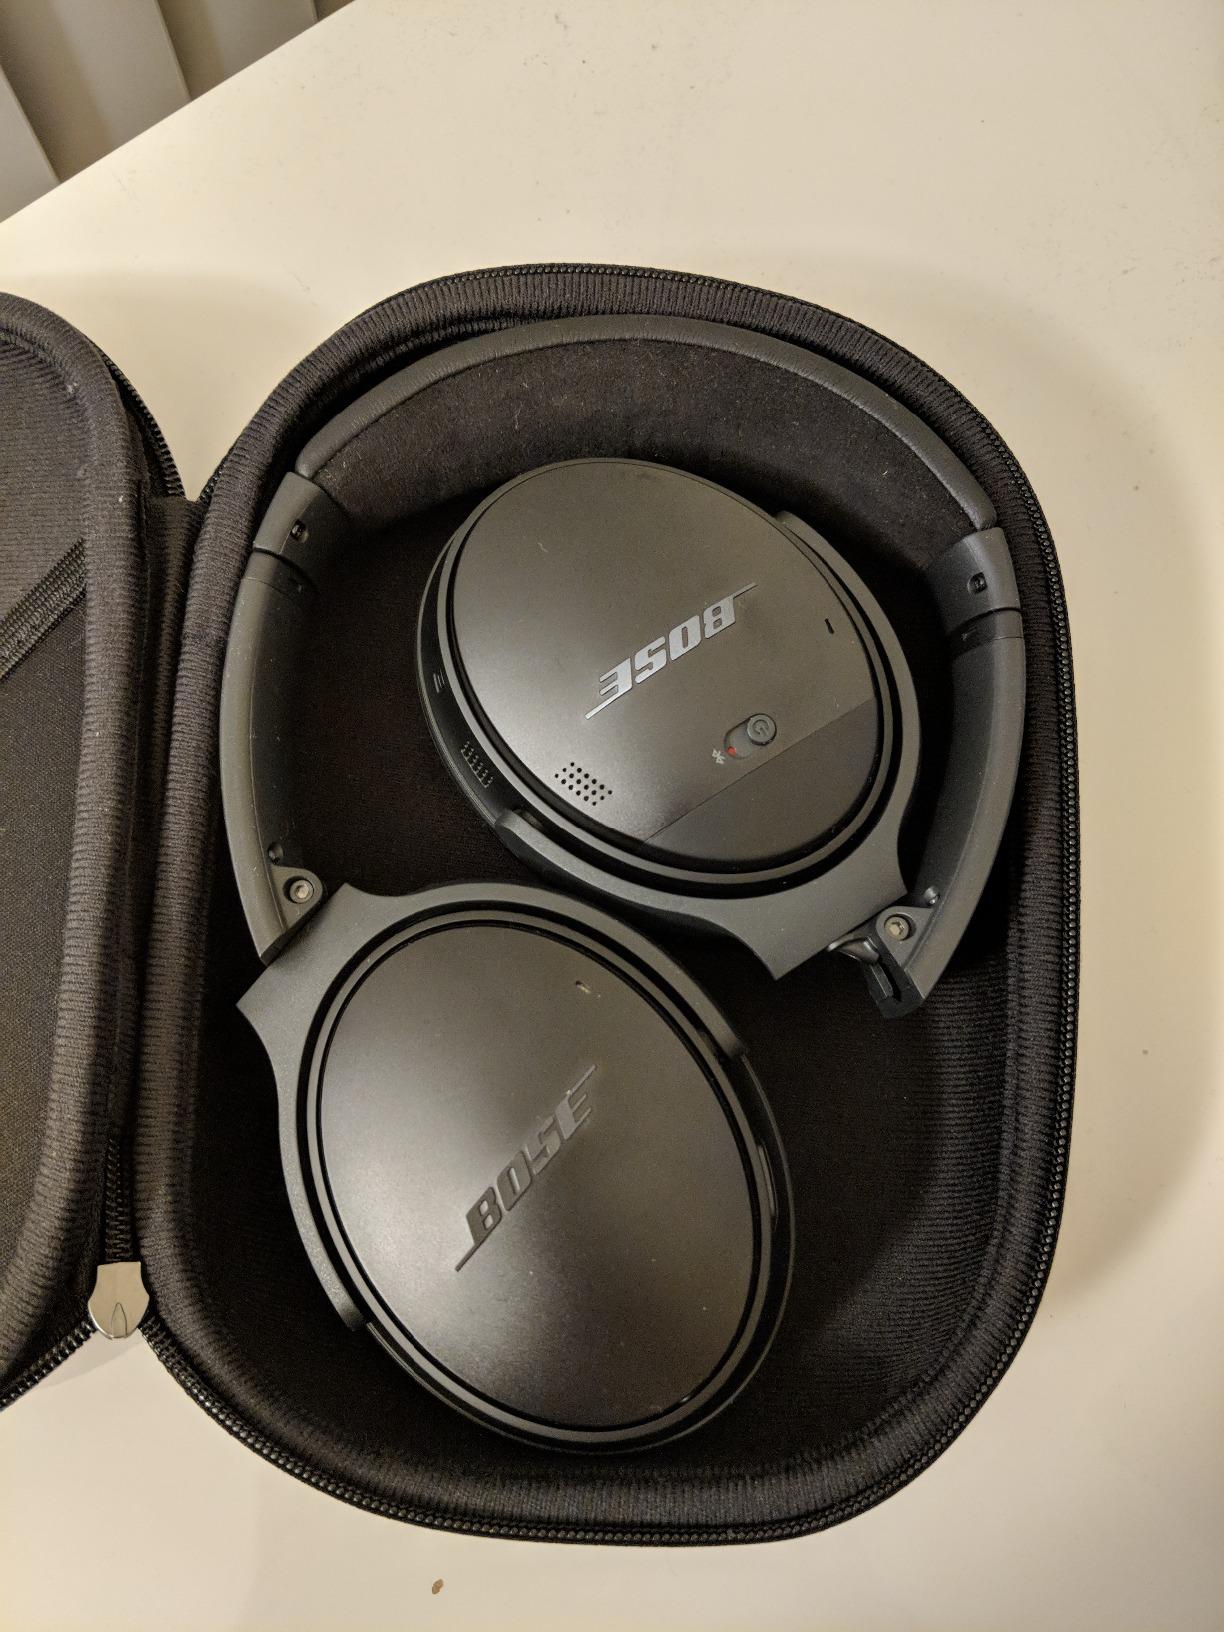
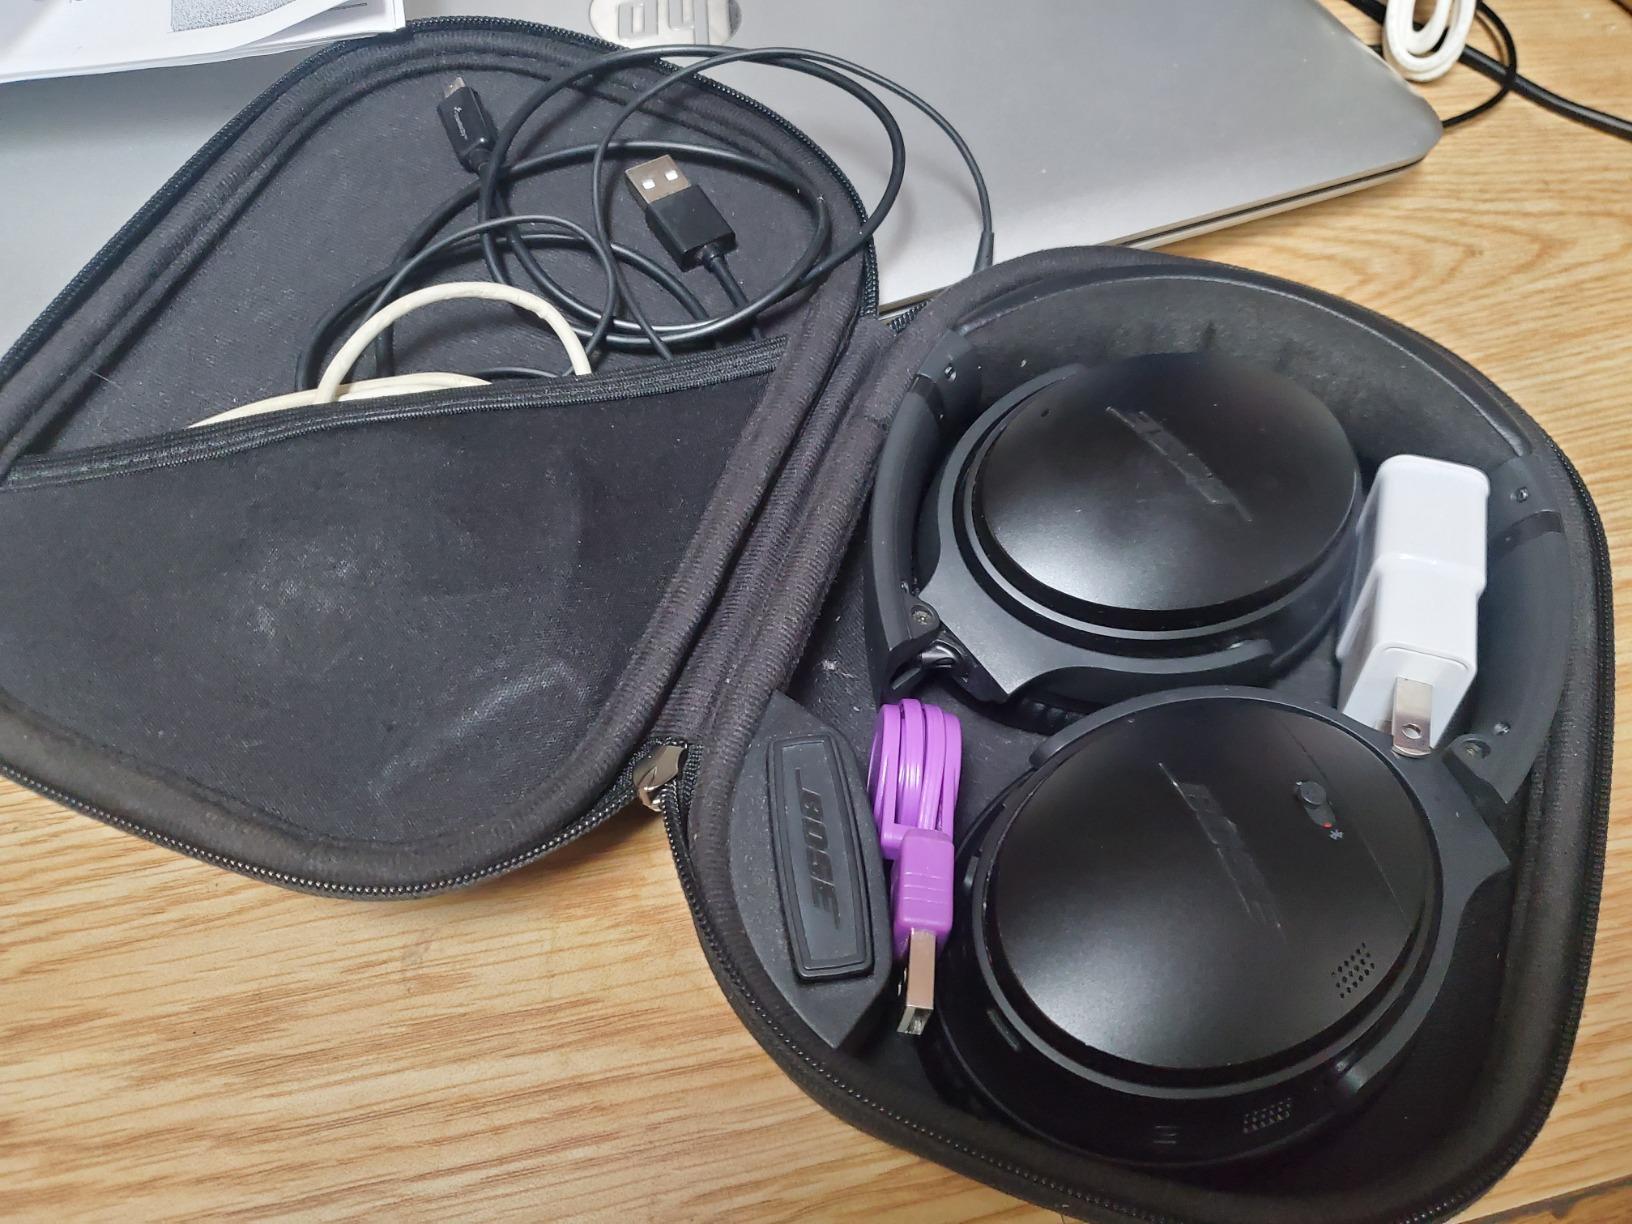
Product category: headphones
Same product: yes